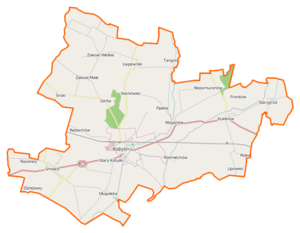
Kobylin est une gmina mixte du powiat de Krotoszyn, Grande-Pologne, dans le centre-ouest de la Pologne. Son siège est la ville de Kobylin, qui se situe environ 14 km à l'ouest de Krotoszyn et 81 km au sud de la capitale régionale Poznań.